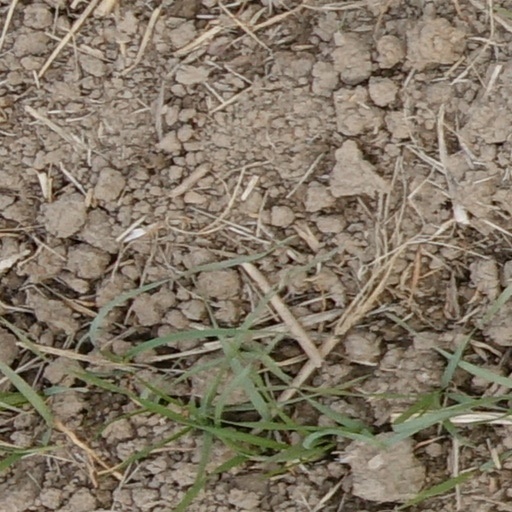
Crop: wheat